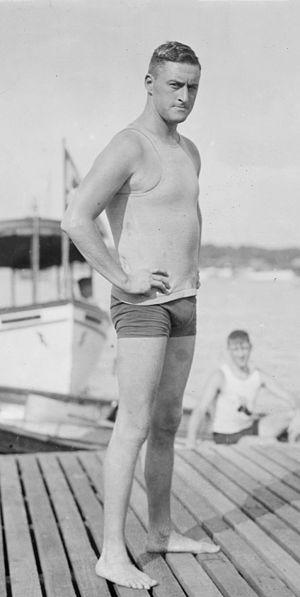
Leo Joseph Goodwin dit Budd Goodwinn est un nageur américain, qui s'est illustré au début du siècle tant en natation, qu'en water-polo ou en plongeon. Il a été champion olympique, deux fois en or et deux fois en bronze.